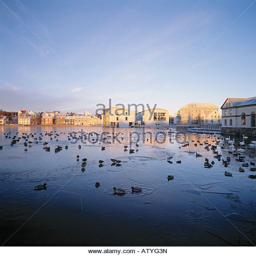
a crowd of birds on the icy pond